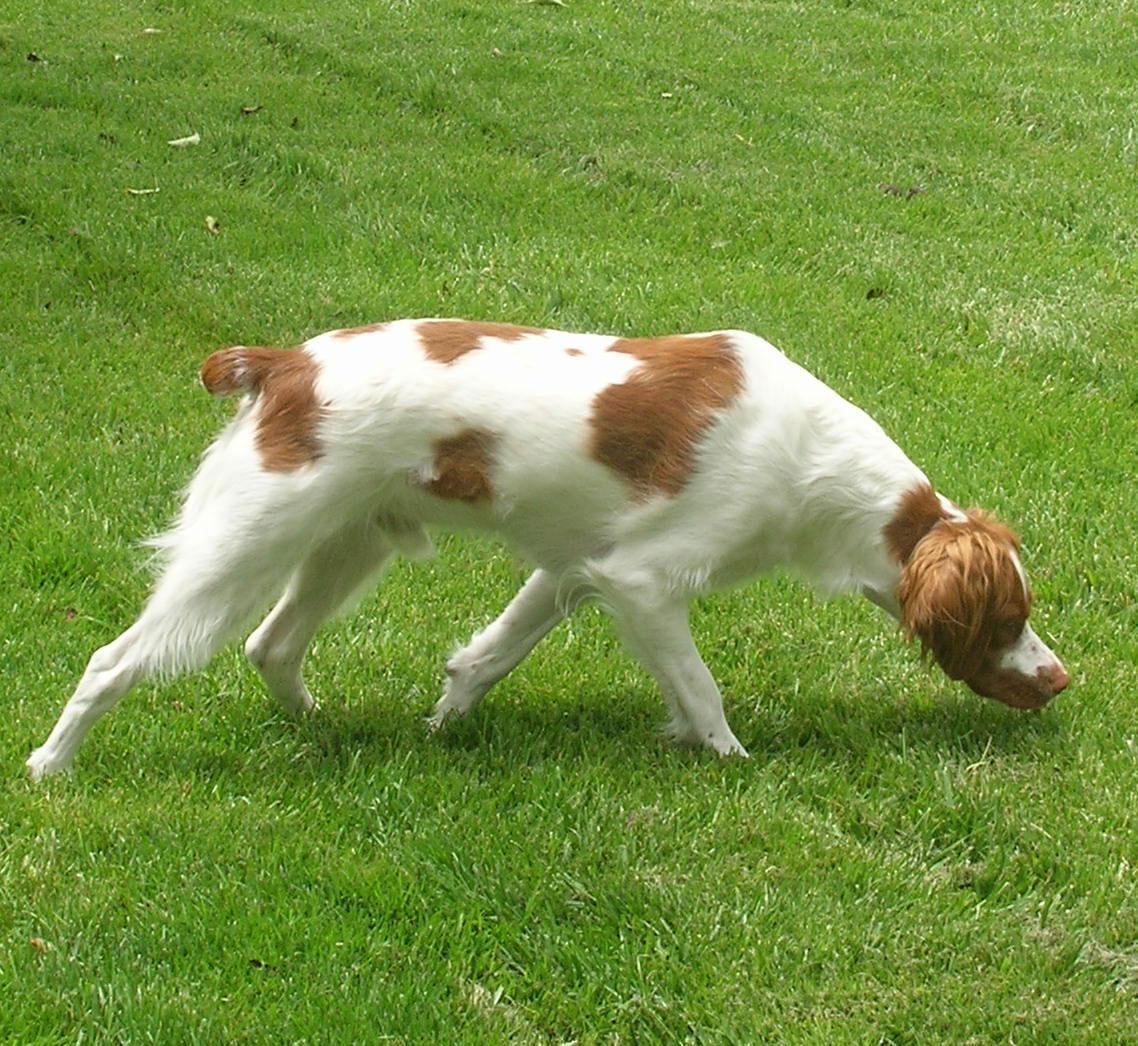
Brittany_spaniel